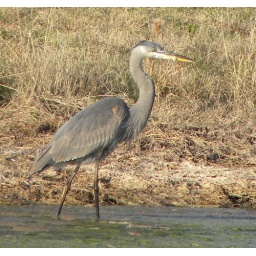
a great blue heron, maybe a juvenile, hunting fish in a large retention pond today